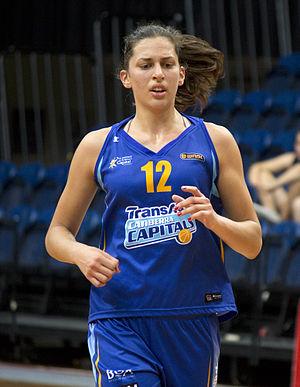
Marianna Tolo, née le 2 juillet 1989 à Mackay, est une joueuse australienne de basket-ball, possédant également un passeport croate, évoluant au poste de pivot.